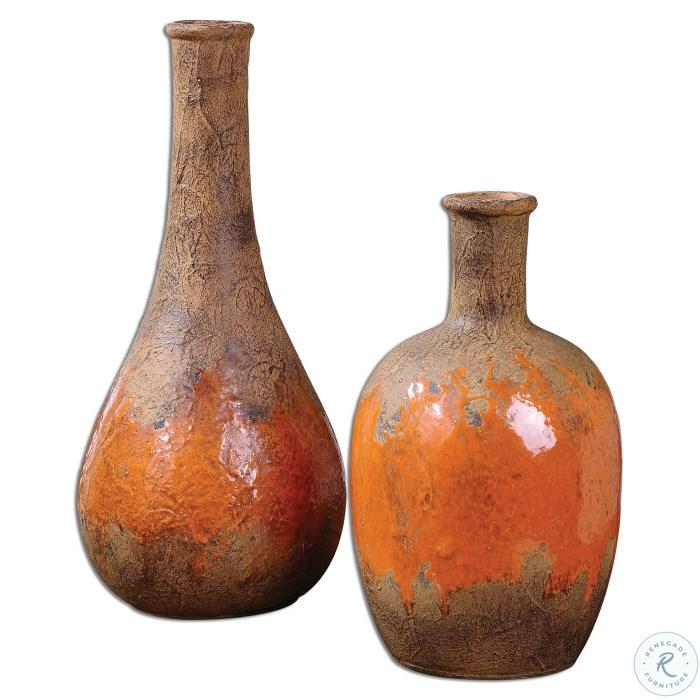
Category: Decor
Style: Traditional